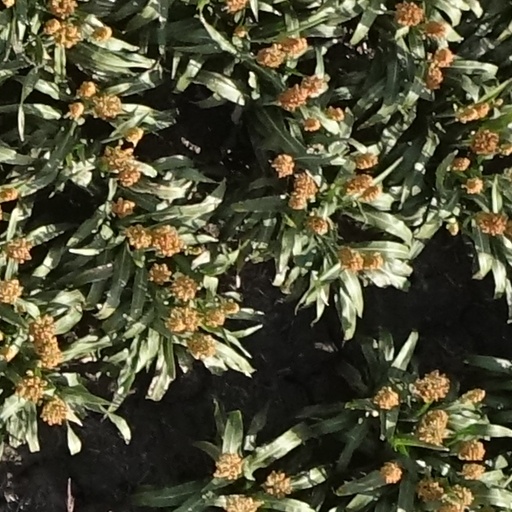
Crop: sorghum